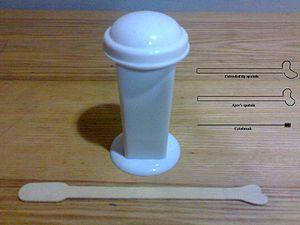
La spatule d'Ayre est un instrument utilisé en gynécologie obstétrique pour la réalisation des frottis de dépistage.